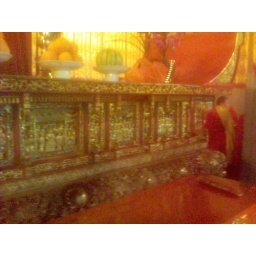
golden painted carvings in the offerings table in front of the bodhisattva statue